Kristófer Kristinsson

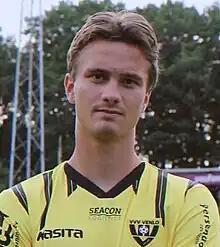
Kristófer in 2022

Kristófer Ingi Kristinsson (born 7 April 1999) is an Icelandic professional footballer who plays as a forward for Breiðablik.